Salmo River

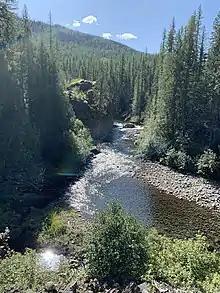
Salmo River at Hall

The river then flows south to the town of Ymir, where it is joined by Stewart Creek, Ymir Creek, Quartz Creek and Oscar Creek.